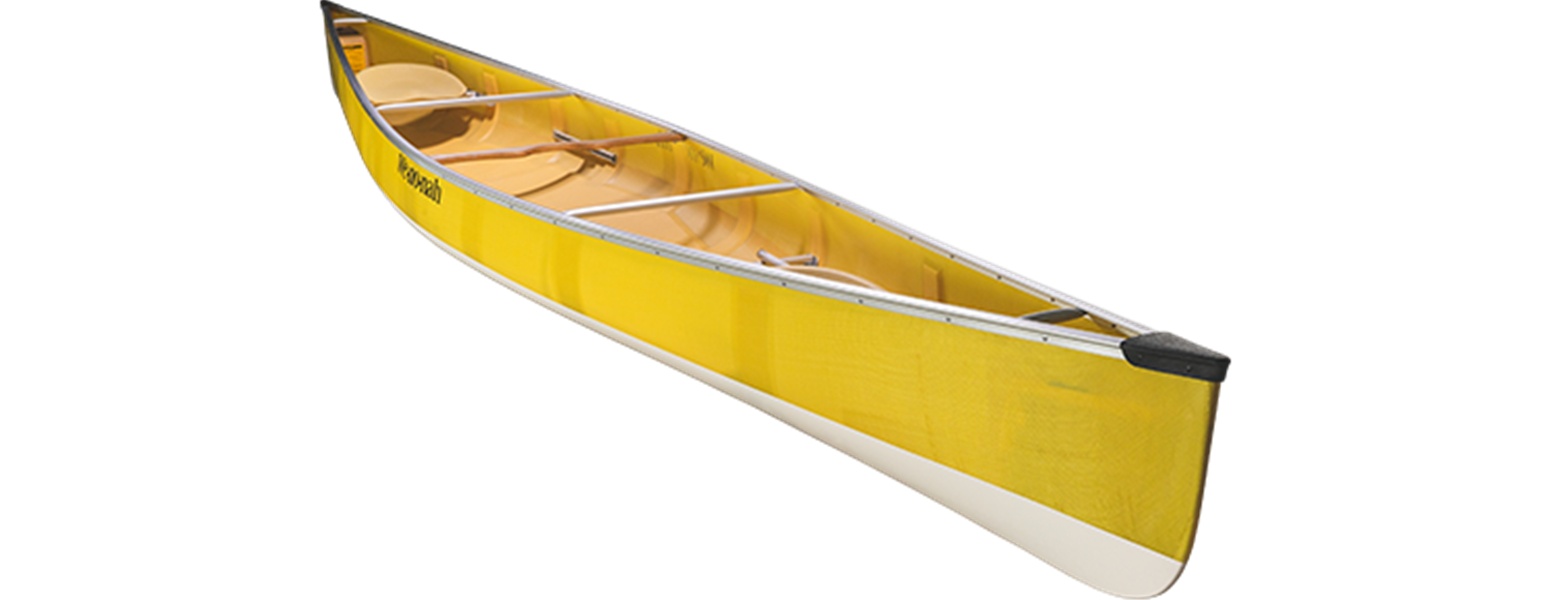
Wenonah Minnesota II Performance / Touring Canoe
The Minnesota II is in a class of its own--the most efficient, straight-tracking, tandem tripping canoe ever made. If you travel in Minnesota's Boundary Waters Canoe Area or Canada's Quetico Park, you'll see a lot of these canoes. The Minnesota II is fast and seaworthy when loaded with gear, yet fun to paddle lightly loaded. This rocket of a canoe is a favorite of Wenonah staff for after work paddles on the Mississippi. Its long waterline rewards skilled paddlers with unmatched glide and speed and it's straight tracking hull is easy to keep pointed toward your destination. If you're looking for a canoe that is an absolute joy to paddle on flatwater but is capable of tackling an ambitious wilderness expedition, the Minnesota II is the right choice. The Minnesota II--the canoe that revolutionized portaging and long-distance paddling in the Boundary Waters and beyond. Color options available upon request just email us at sales@pacificnorthsports.com DIMENSIONS Length: 18' 6" (563.88cm) Gunwale Width: 33.5" (85.09cm) Maximum Width: 35" (88.9cm) Waterline Width: 33.5" (85.09cm) Stern Depth: 17" (43.18cm) Center Depth: 13.5" (34.29cm) Bow Depth: 20.5" (52.07cm) Rocker: 0" (0cm) CONSTRUCTION Tuf-weave® Flex-Core - 58 lbs. / USA MSRP $3,879 USD / Canada $5,249 CAD Wenonah's Tuf-weave® material is an interwoven fabric made of 50% polyester and 50% fiberglass that out performs either material alone. The Tuf-weave® layup results in our most durable composite canoes. Tuf-weave® canoes offer improved impact resistance and are a great compromise between light weight, performance, and price. Ultra-light w/Aramid 42lbs. / USA MSRP $3,979 USD / Canada $5,379 CAD Ultra-light hulls are stiff and incredibly light. They are ideal for speed and distance paddling and for all people or conditions that demand the lightest gear. In our Ultra-light construction a structural-foam core and ribs are laminated into the hull and sides. We also add extra fabric layers to strengthen specific targeted areas. Aluminum plates are strategically laminated into the hull. Seats, footbraces, and all hardware is then riveted into these plates. This gives a very secure connection and eliminates rivet heads on the exterior. Aramid, the fiber used for aerospace, body armor and bulletproof vests, is amazingly light and strong. We've used it for more than 30 years to construct extremely light and tough canoes. Wenonah Canoe is the worlds largest maker of canoes using Aramid Graphite Ultra-light 42lbs. / USA MSRP $4,379 USD / Canada $5,899 CAD Ultra-light hulls are stiff and incredibly light. They are ideal for speed and distance paddling and for all people or conditions that demand the lightest gear. In our Ultra-light construction a structural-foam core and ribs are laminated into the hull and sides. We also add extra fabric layers to strengthen specific targeted areas. Aluminum plates are strategically laminated into the hull. Seats, footbraces, and all hardware is then riveted into these plates. This gives a very secure connection and eliminates rivet heads on the exterior. A Graphite Ultra-light canoe is made the same way as an Ultra-light with Aramid, but with Graphite as the outer layer. It's ideal for paddlers desiring more stiffness in their composite canoe. Graphite transfers energy better than any of our other materials, which makes these the most crisp paddling canoes. The aesthetic appeal of a black Graphite canoe is also undeniable.
Brand: NSI
Category: Sporting Goods > Outdoor Recreation > Boating & Water Sports > Boating & Rafting > Canoes > Touring Canoes